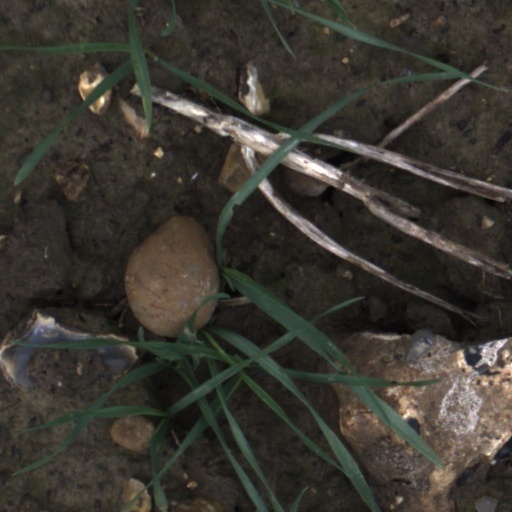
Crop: wheat